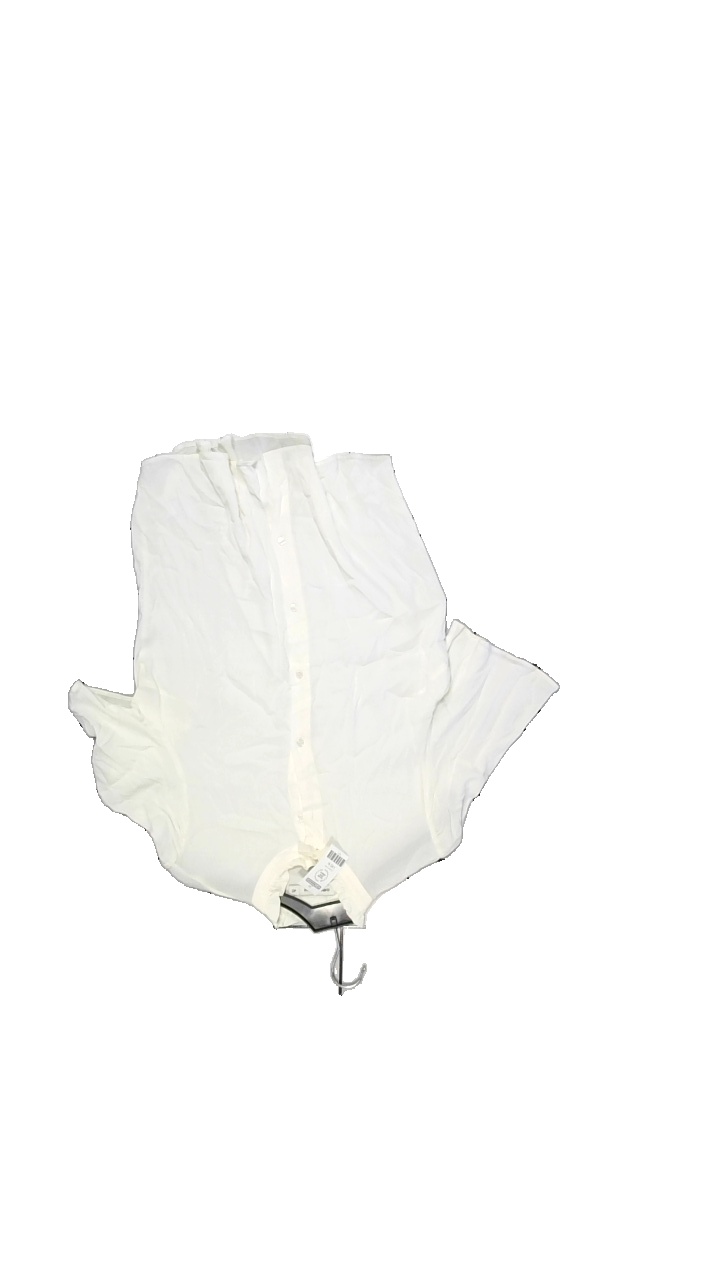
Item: Blouse (Ladies)
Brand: Carin Wester
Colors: White
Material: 100% Viskos
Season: Summer
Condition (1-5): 4
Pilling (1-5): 3
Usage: Reuse
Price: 100-150